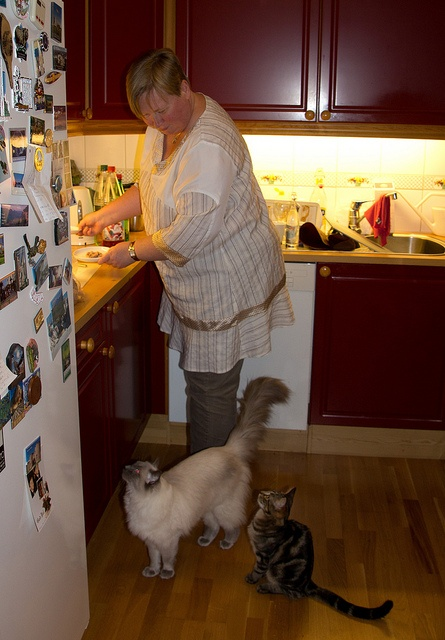
Two cats sitting at the feet of a woman preparing food.
A woman standing in a kitchen next to two cats.
a man and two cats are in the kitchen
Two cats look up at the counter while a woman prepares their food.
A woman is in the kitchen with her two cats.